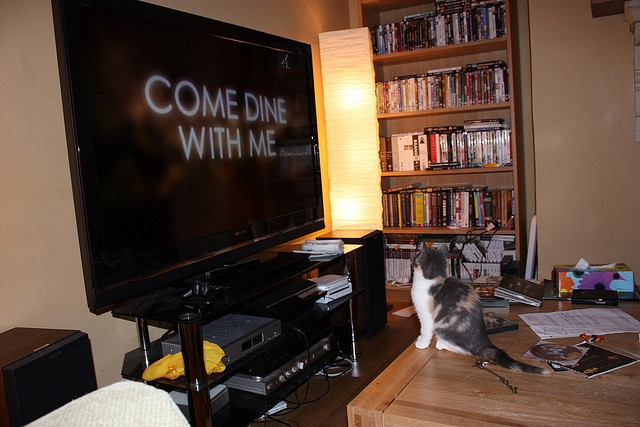
A kitten looking at a television screen which reads, "COME DINE WITH ME".
A large television in a room with a cat.
A cat sitting on a table in a living ro
A cat sitting on a coffee table watching TV.
a cat looking at a message on a television screen